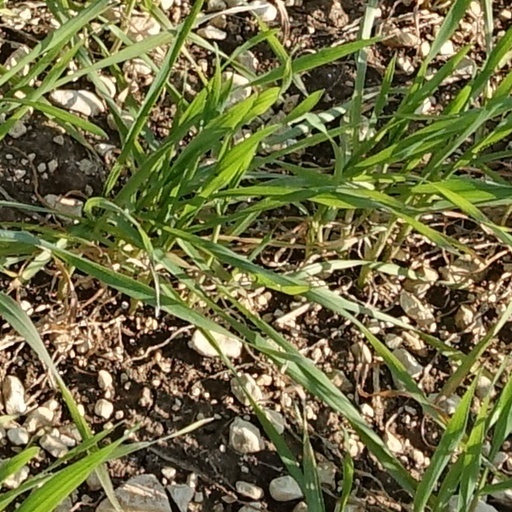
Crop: wheat